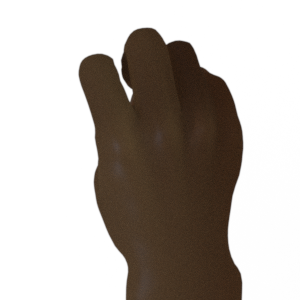
Label: rock